Louisiana Ragin' Cajuns men's basketball

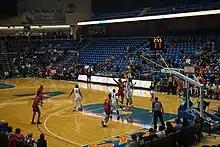
The Ragin' Cajuns in action at UT Arlington in 2020

In 1968, Southwestern Louisiana was placed on two years' probation and barred from postseason play during that time for recruiting violations and for student-athletes receiving financial assistance from an outside organization.